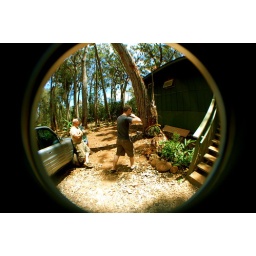
My friends, Bryson and Kate, are building a house in the woods with their bare hands.